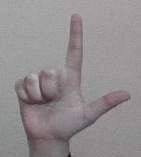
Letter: laam